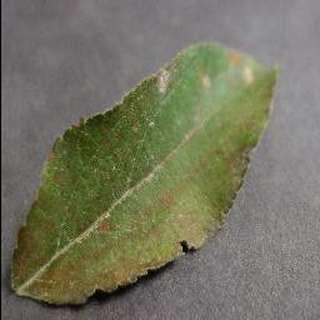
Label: apple_cedar_apple_rust